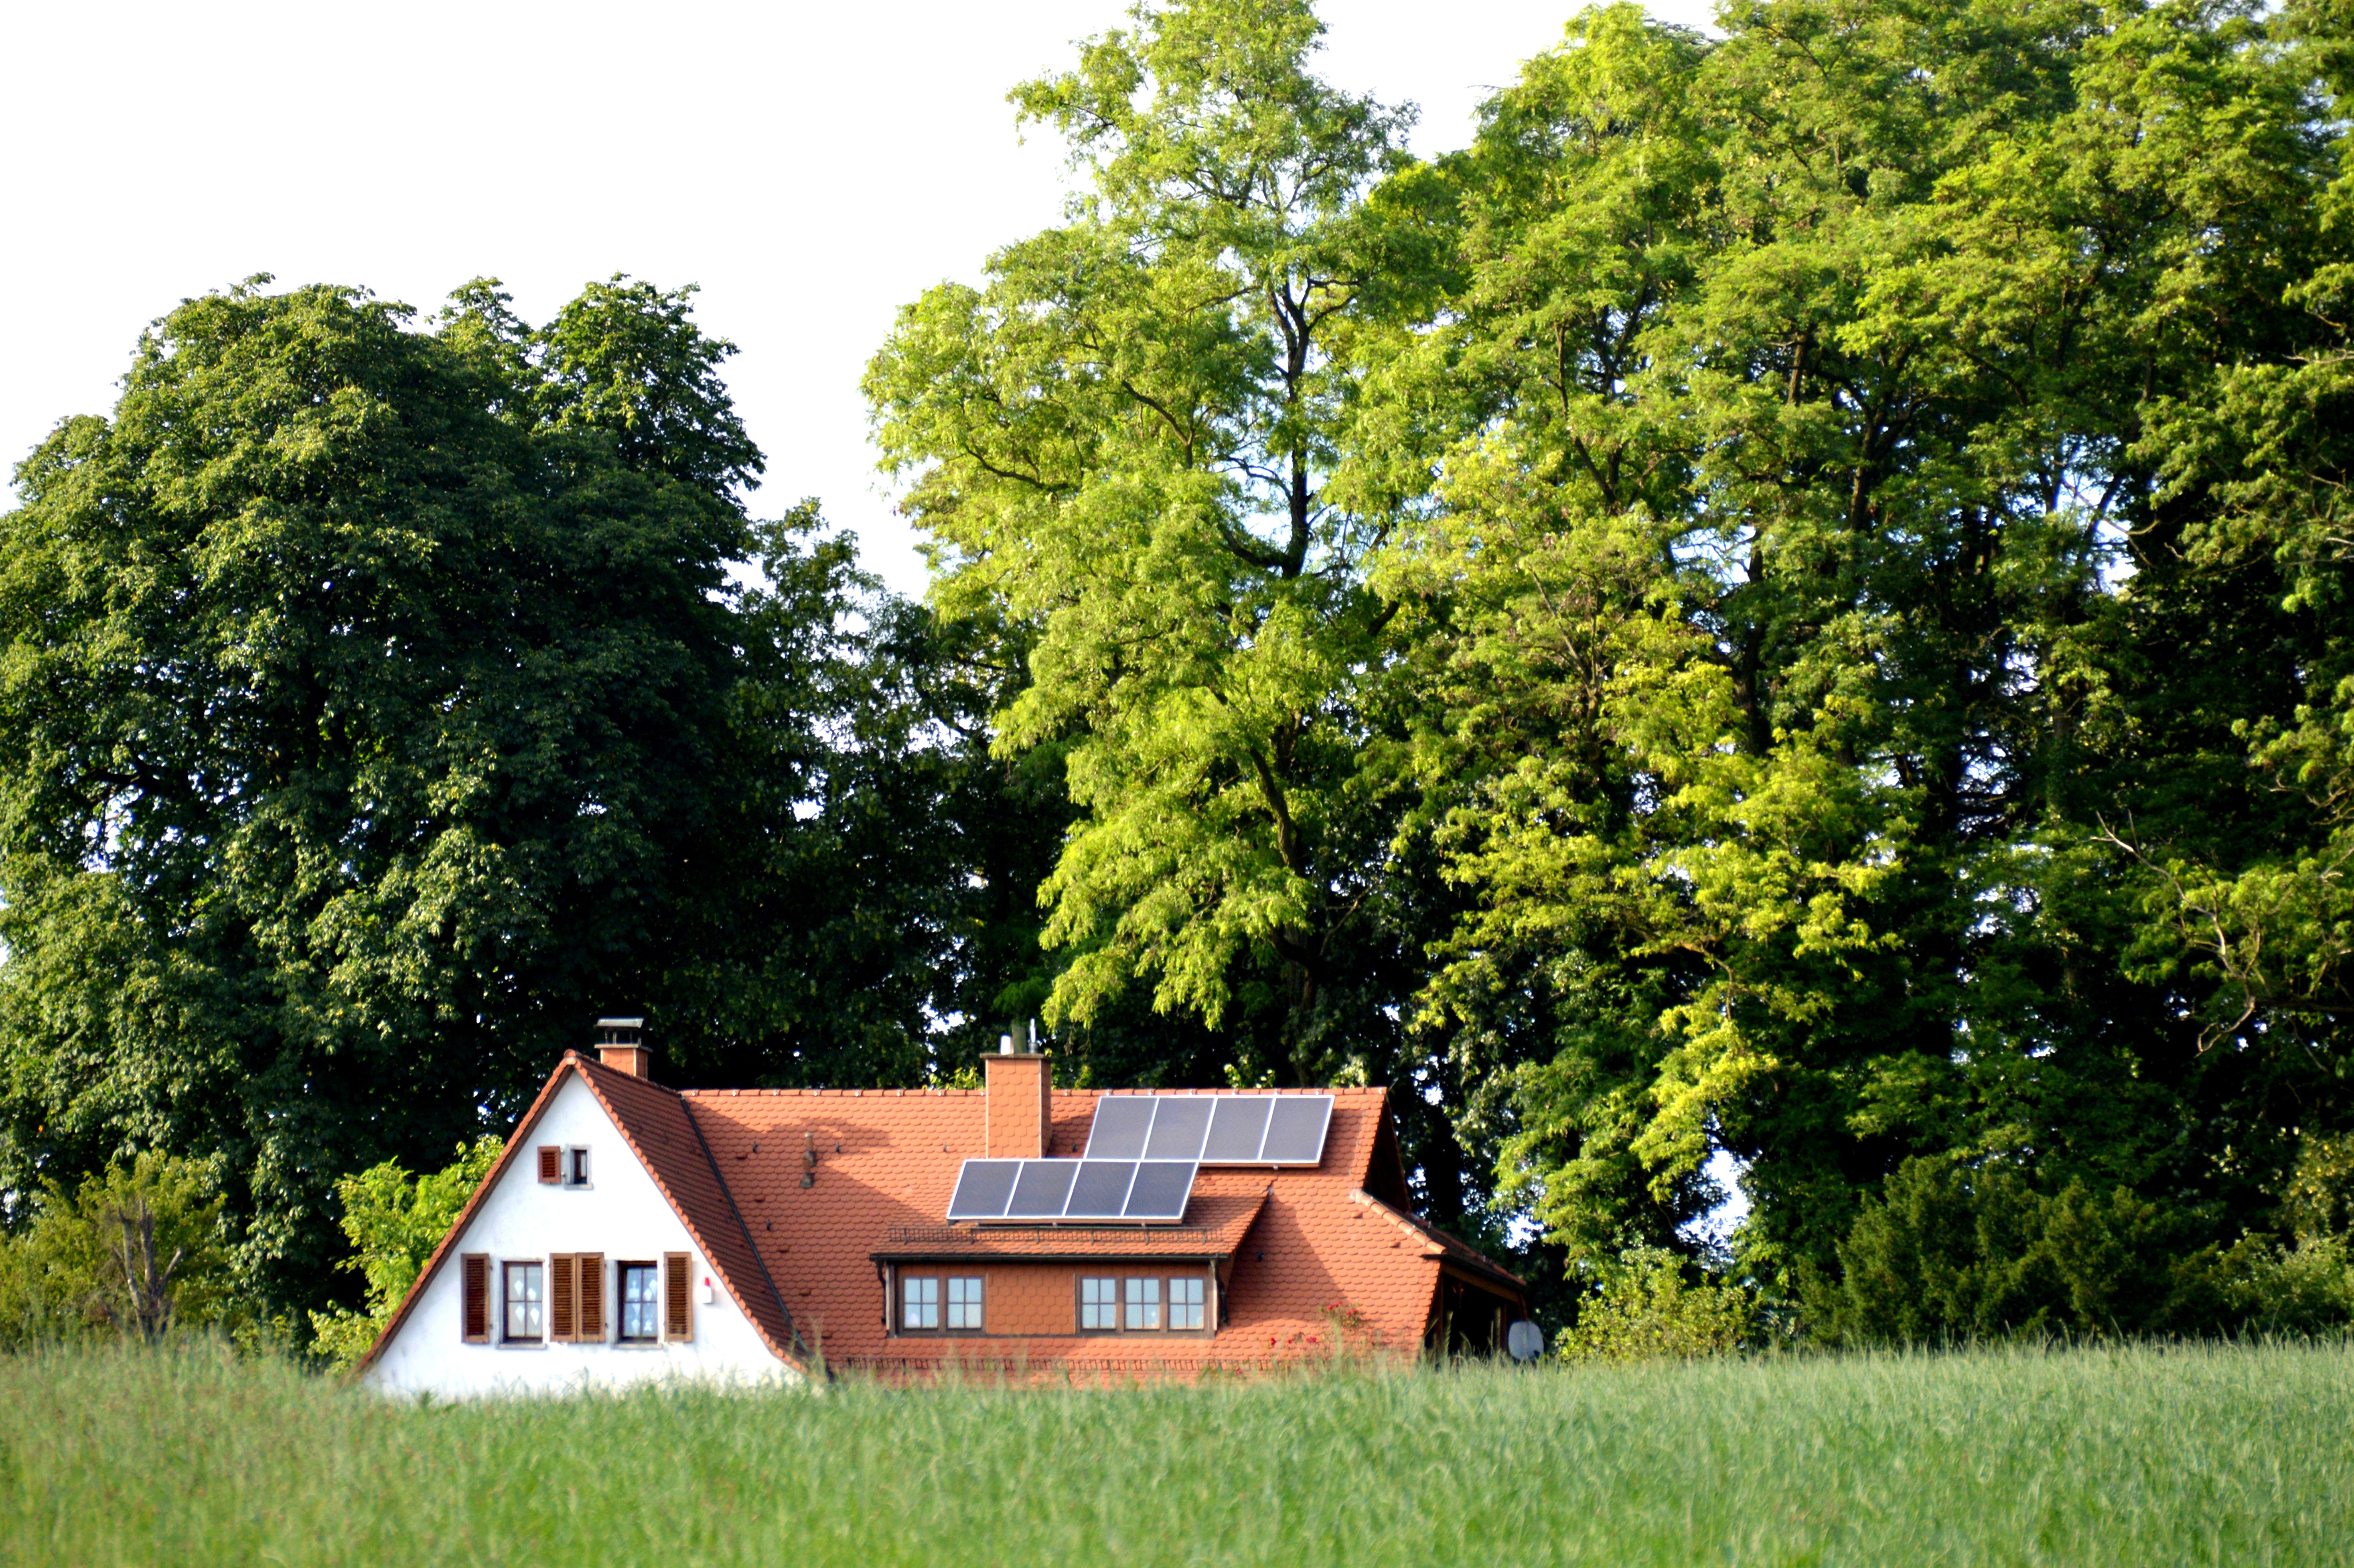
landscape, tree, nature, forest, grass, farm, lawn, meadow, building, home, summer, live, idyllic, green, cottage, pasture, peaceful, rest, garden, leisure, trees, estate, yard, idyll, at home, rural area, plot, off the beaten track, holiday house, house in the green, summer house, holiday home, i live in the green